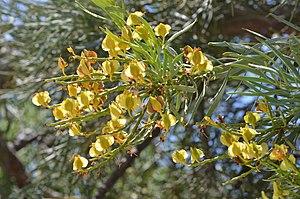
Nuytsia floribunda, appelé communément l'« arbre de Noël de l'Australie occidentale », est un arbre parasite rencontré dans cet état. Il est célèbre pour ses fleurs d'un jaune brillant qui s'épanouissent autour de Noël. Il peut atteindre 10 mètres de haut et fait partie de la famille des Loranthaceae comme le gui.